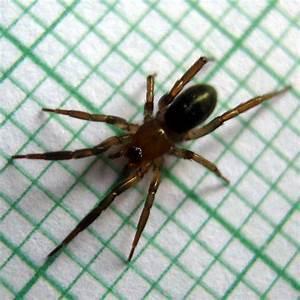
spider